List of Vogue Russia cover models

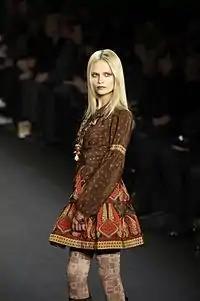
Natasha Poly is the most covered model of "Vogue Russia" with 15 covers (2004–2020)

This list of "Vogue Russia" cover models is a catalog of cover models who have appeared on the cover of "Vogue Russia", the Russian edition of "Vogue" magazine, starting with the magazine's first issue in September 1998.